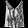
Label: Shirt